Child nutrition in Australia

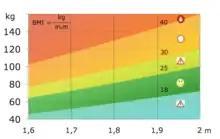
Body mass index

"Obesity is an abnormal accumulation of body fat, usually 20% or more over an individual's ideal body weight". "Obesity is a major contributor to the global burden of chronic disease and disability". In 1995-2007 Australian children experienced a rapid 5-10% increase in child obesity and a further 23% of the child population in 2007 was considered overweight. In 2015, 25% of Australian children were deemed to be either obese or overweight. The 2% increase is substantial in relation to the whole population, whereby the weight gain can only continue to rise, if based on current Australian dietary trends. However, if adequate nutritional information becomes more extensively distributed and a wholesome lifestyle is adopted, the rise in obesity can be stopped.